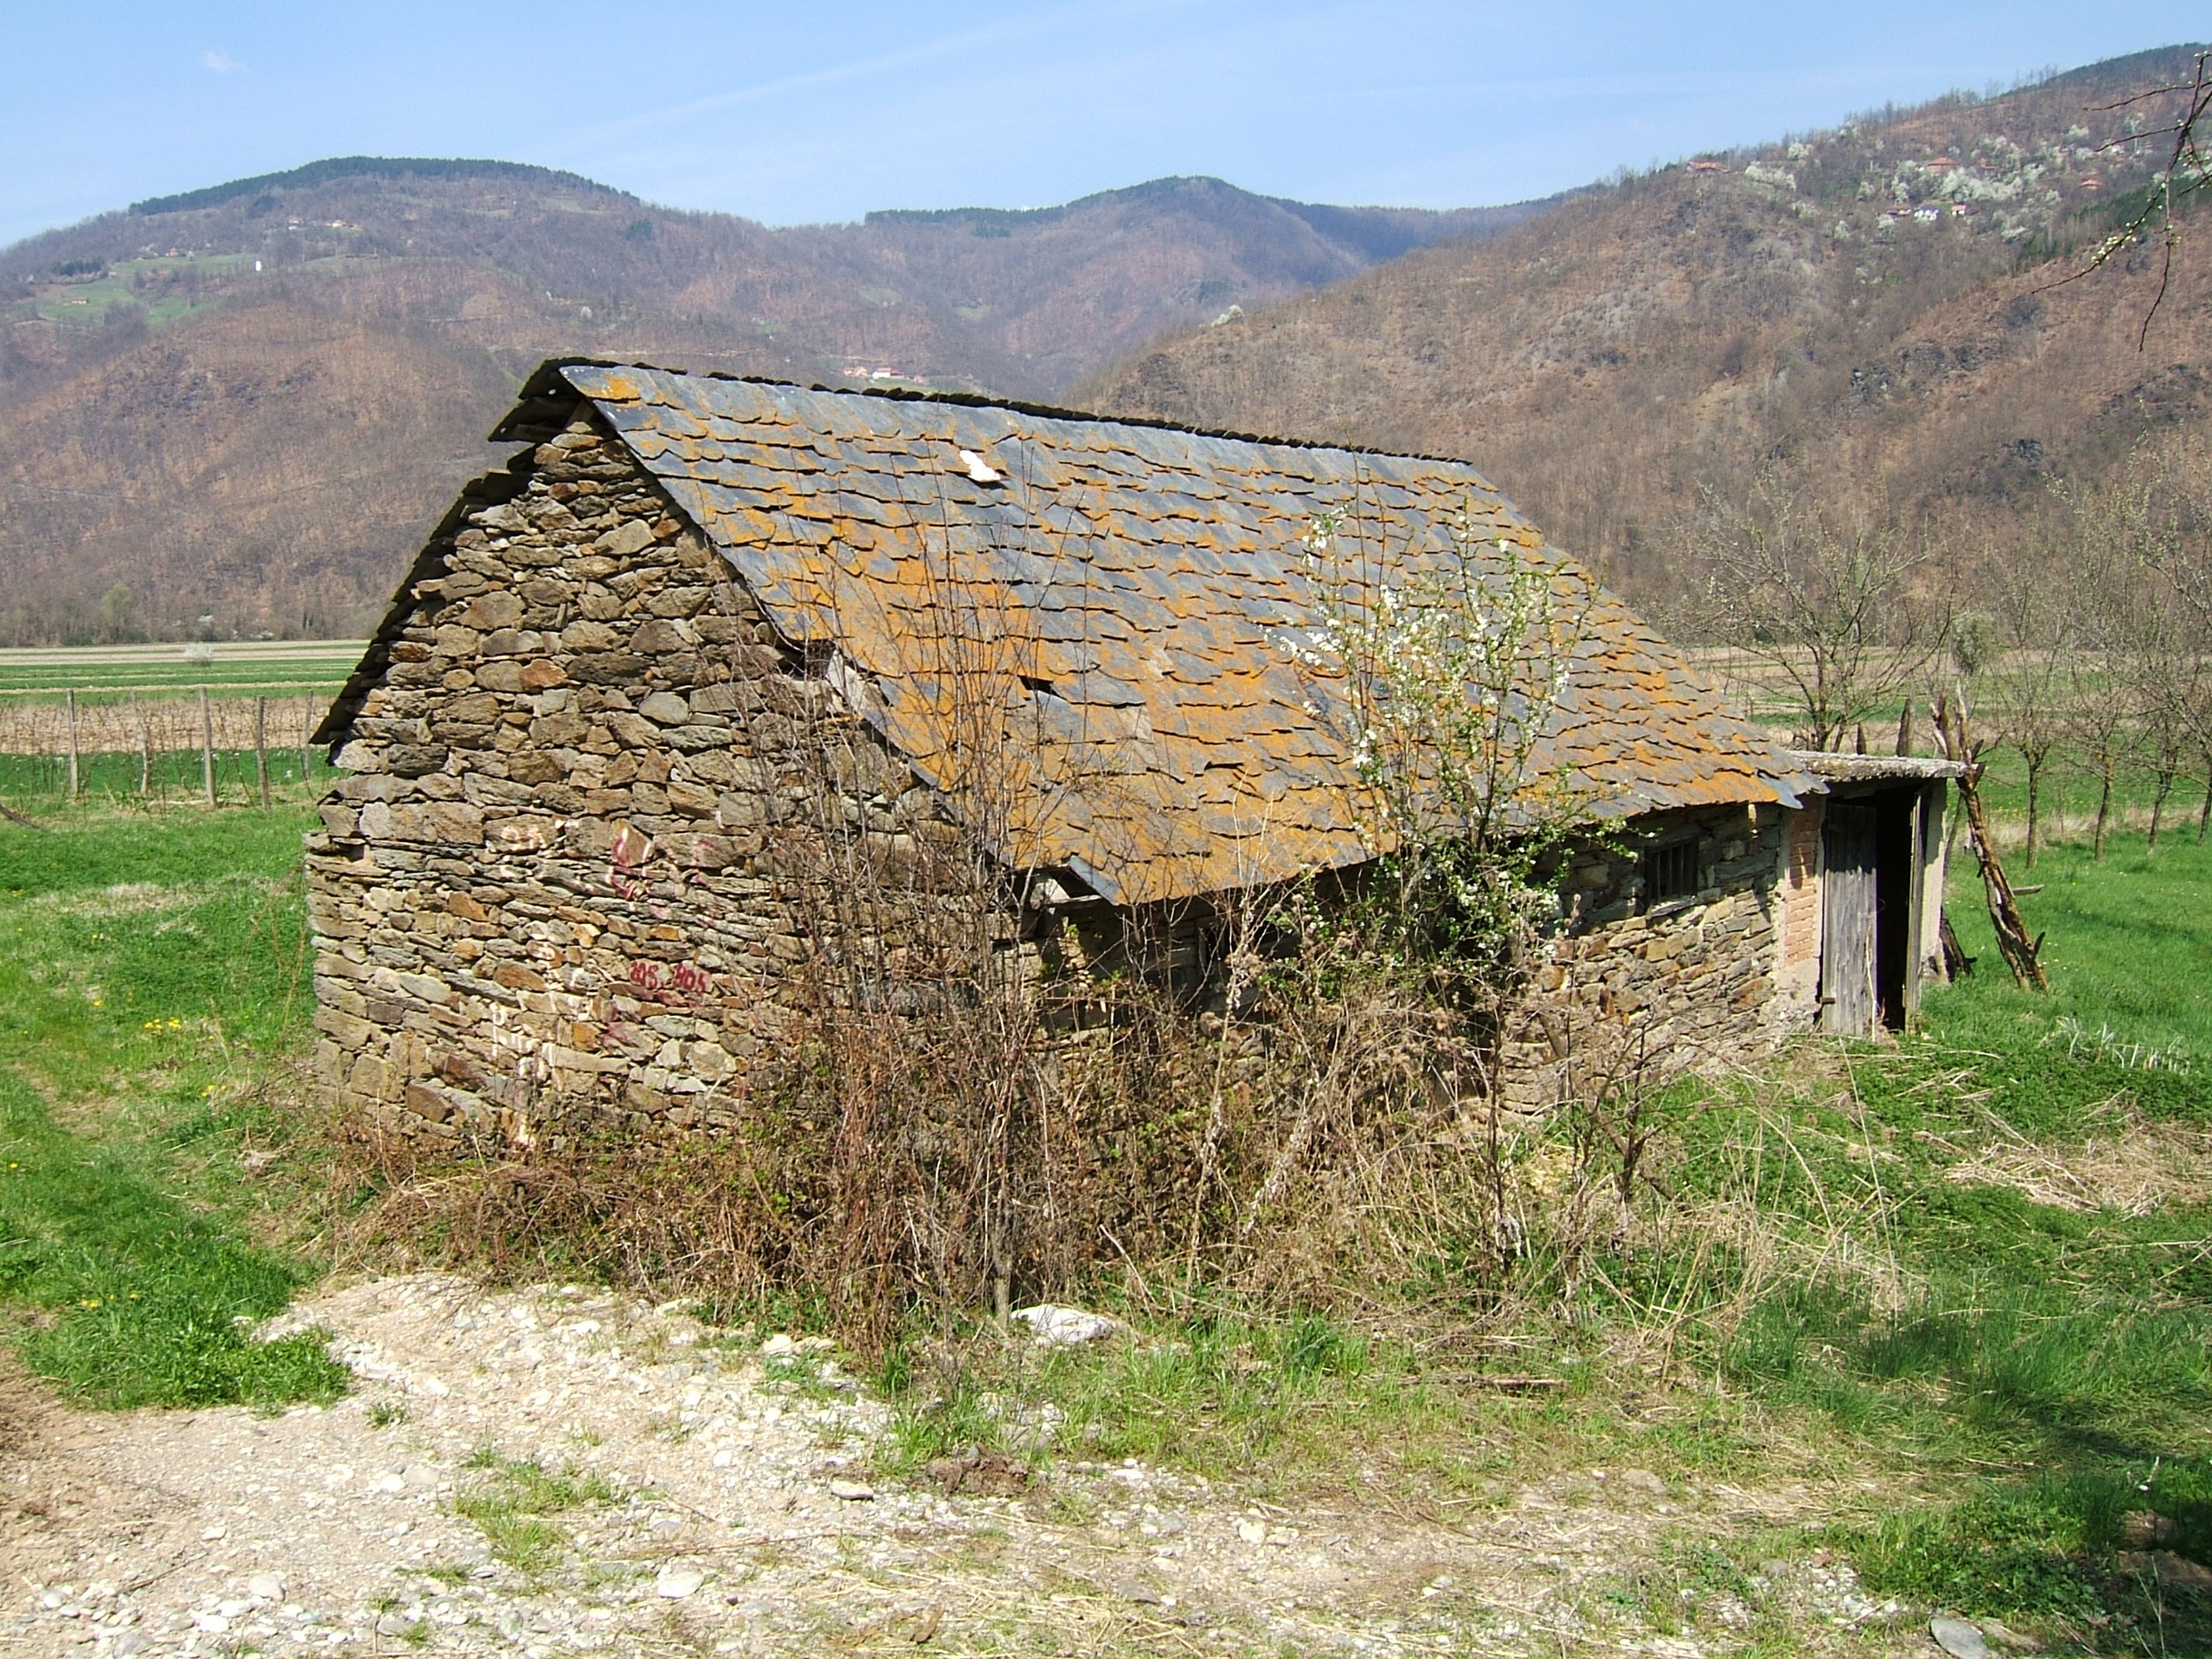
mountain, architecture, farm, building, barn, hut, village, agriculture, ruins, thatching, bosnia, rural area, stone house, stone slabs, stone shingles, dauch from stone